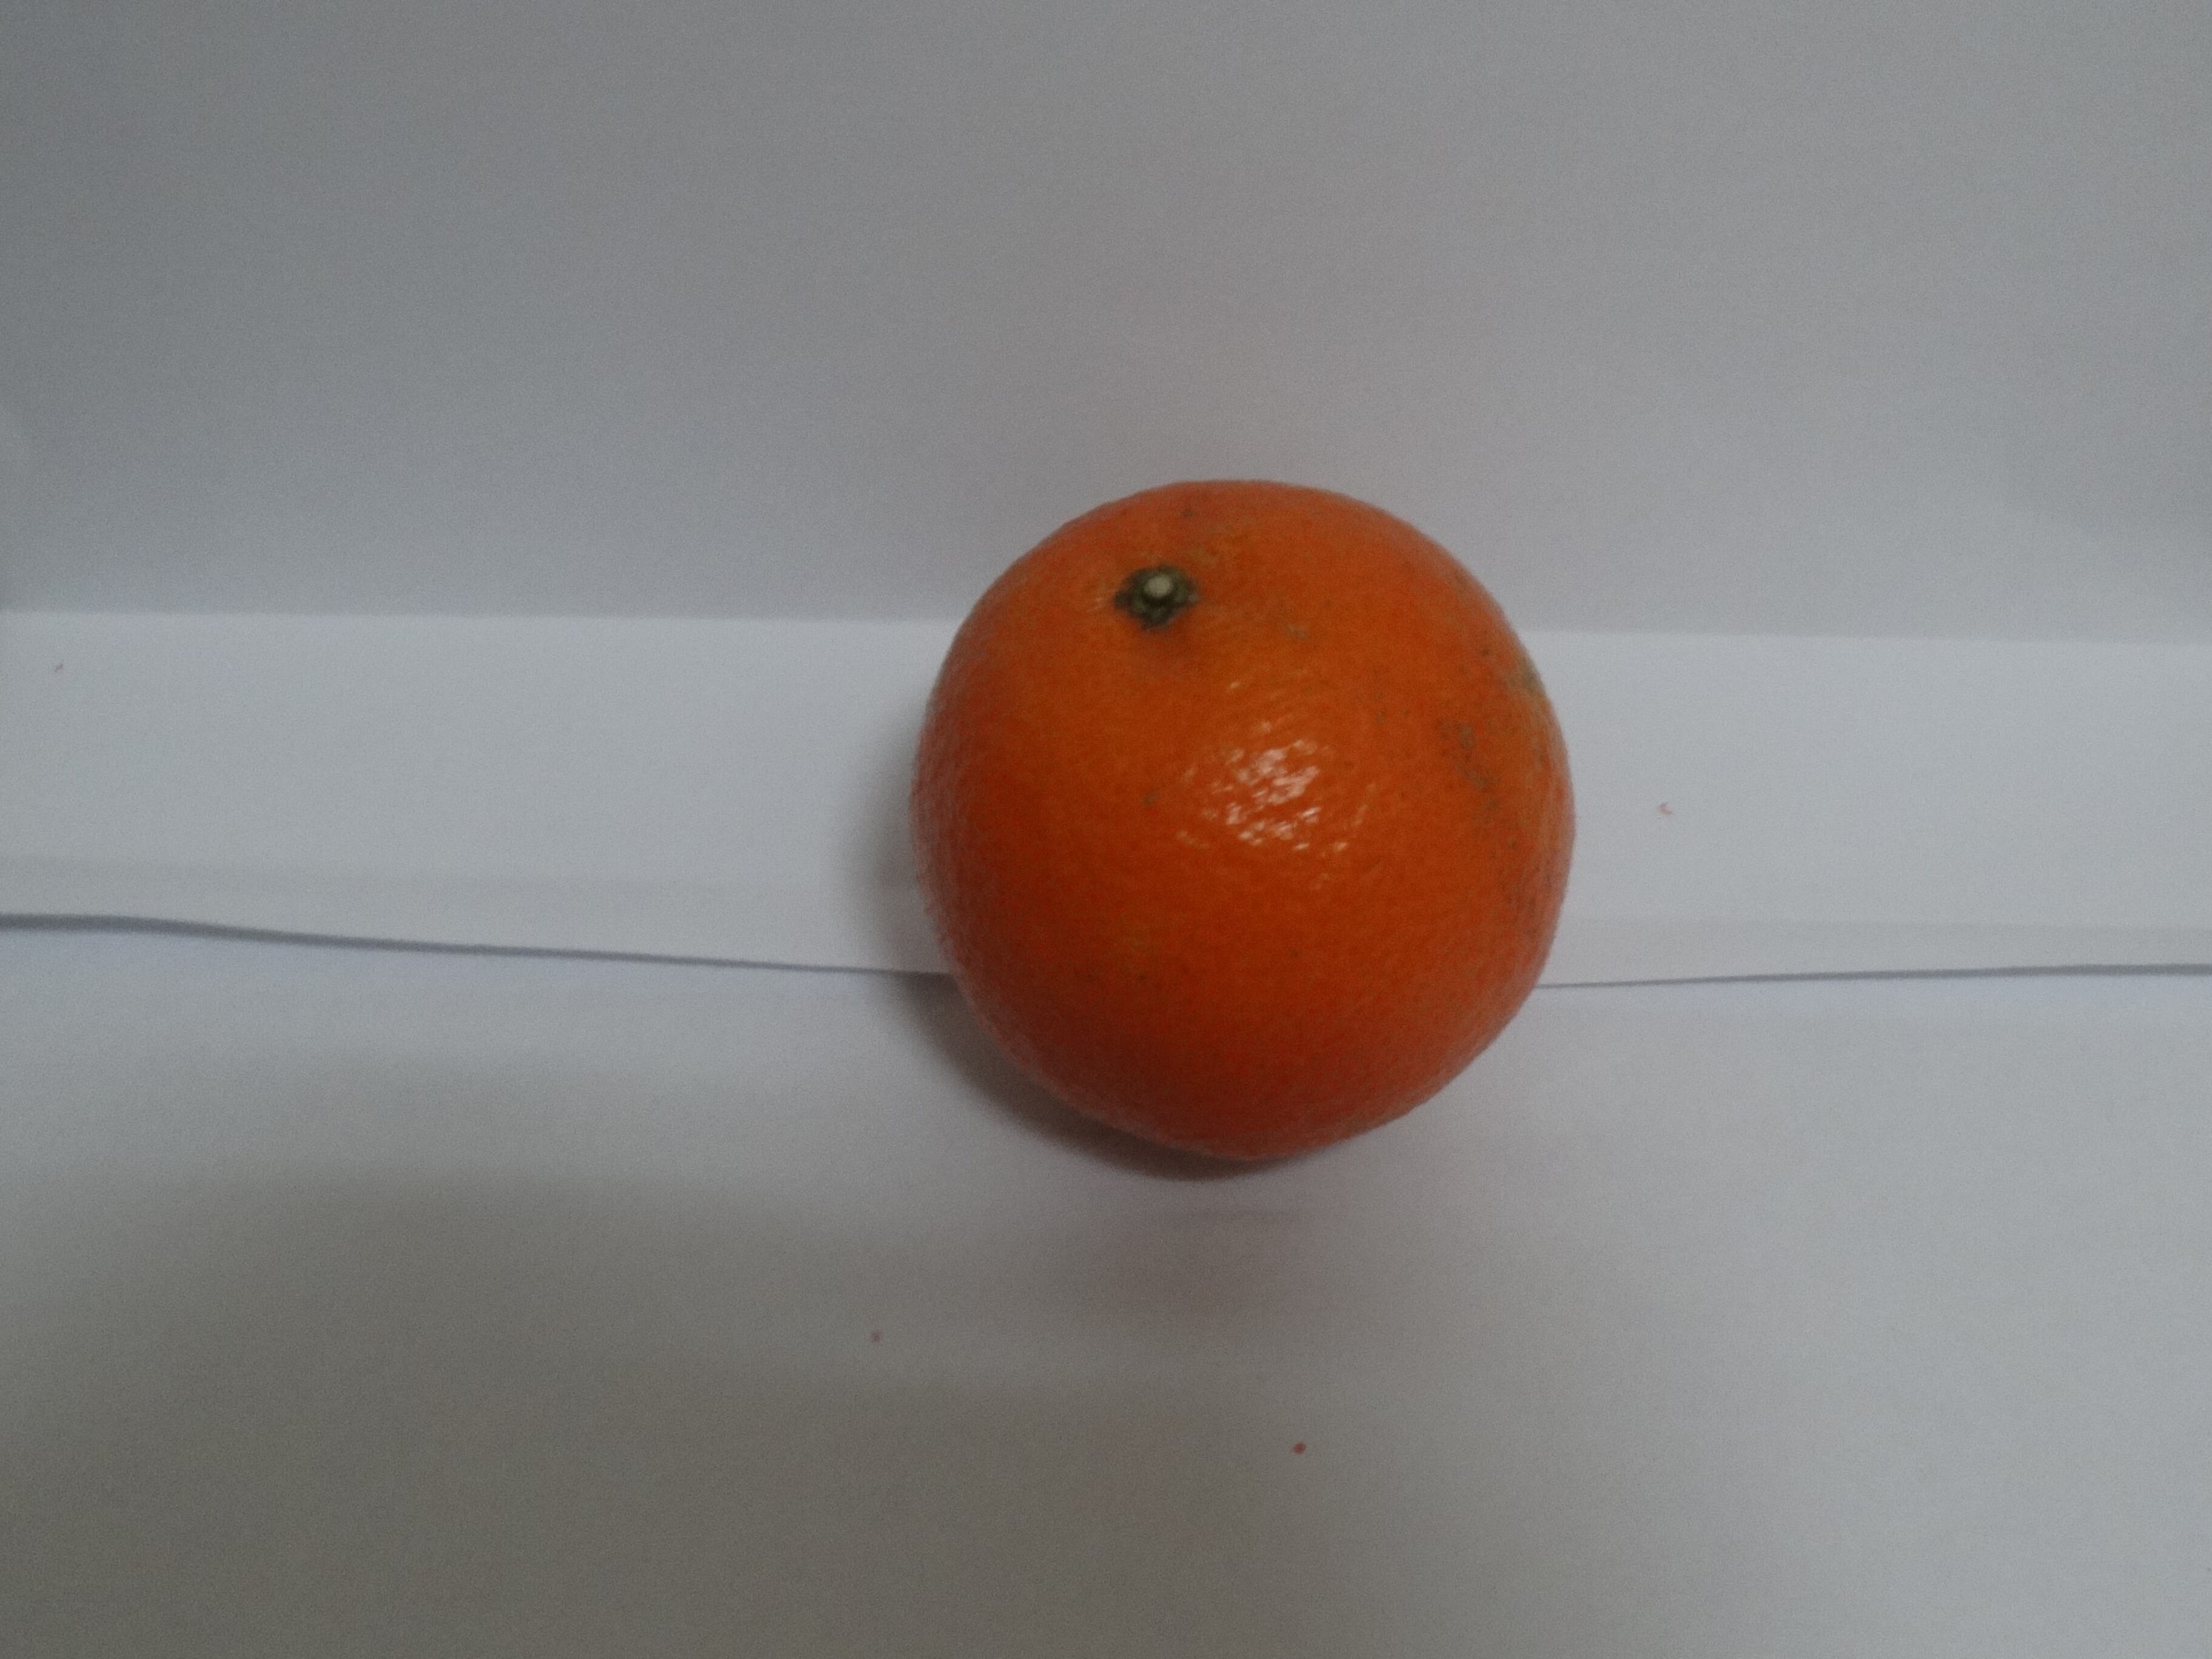
Citrus fruit variety: tankan